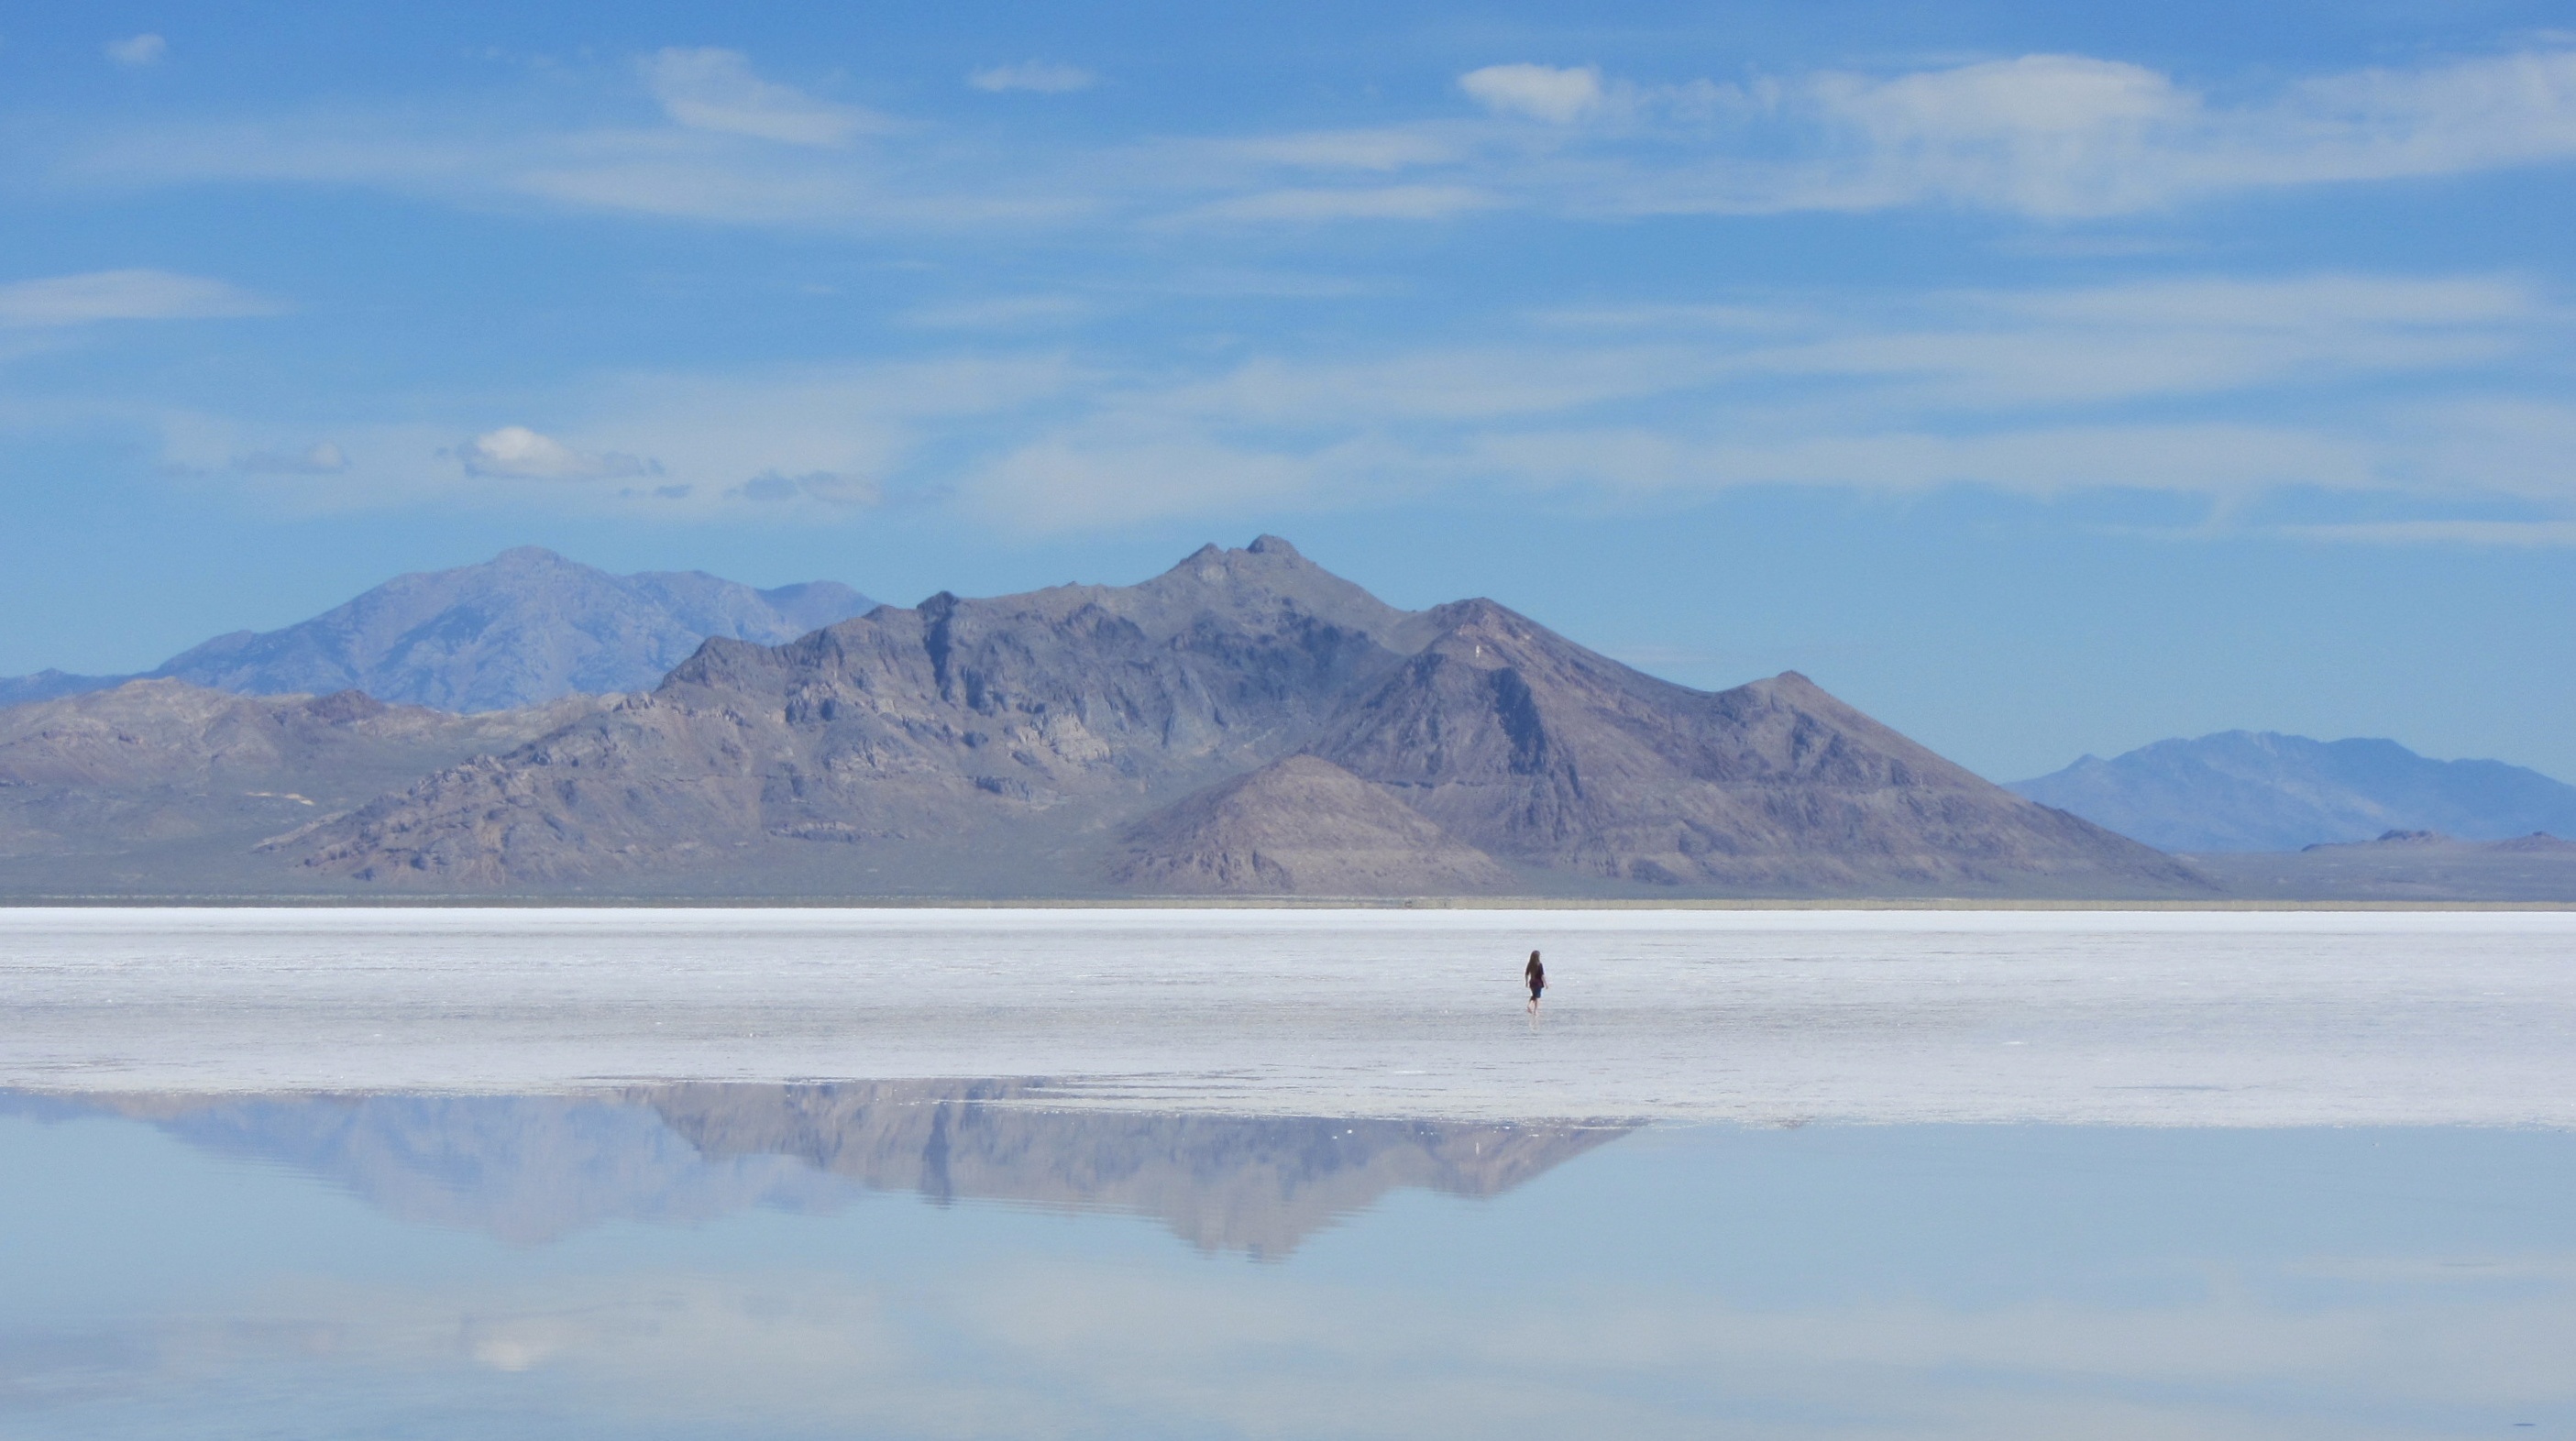
wilderness, mountain, snow, winter, lake, mountain range, ice, reflection, salt, reservoir, arctic, background, plateau, bonneville, fell, loch, tundra, salt lake, landform, arctic ocean, mountainous landforms